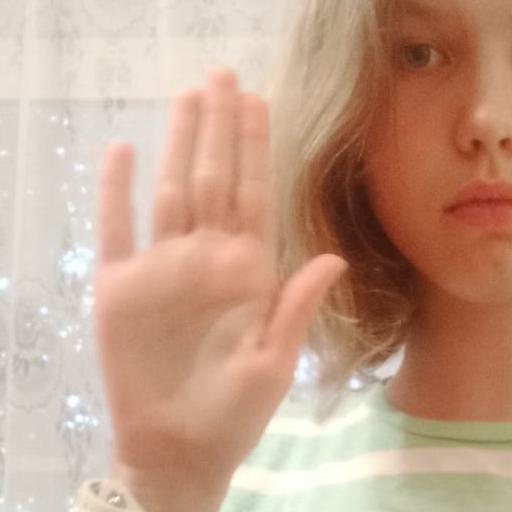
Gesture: stop